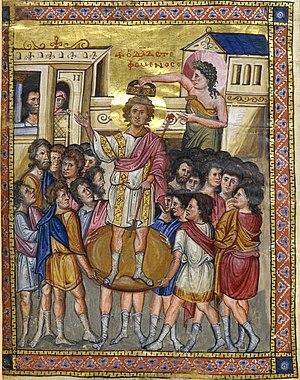
Basileus signifie « roi » en grec ancien. Le terme, utilisé dans la Grèce antique, désignait entre autres les empereurs romains pour les Grecs, et c'est pourquoi il est aussi le titre des empereurs byzantins. C'est l'origine étymologique du prénom Basile.